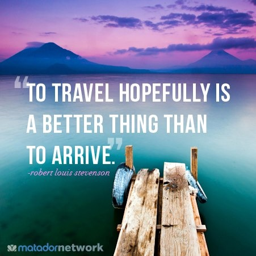
to travel hopefully is a better thing than to arrive .